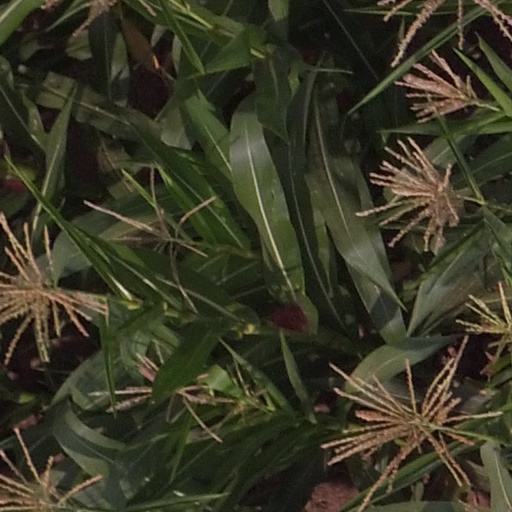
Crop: maize; corn